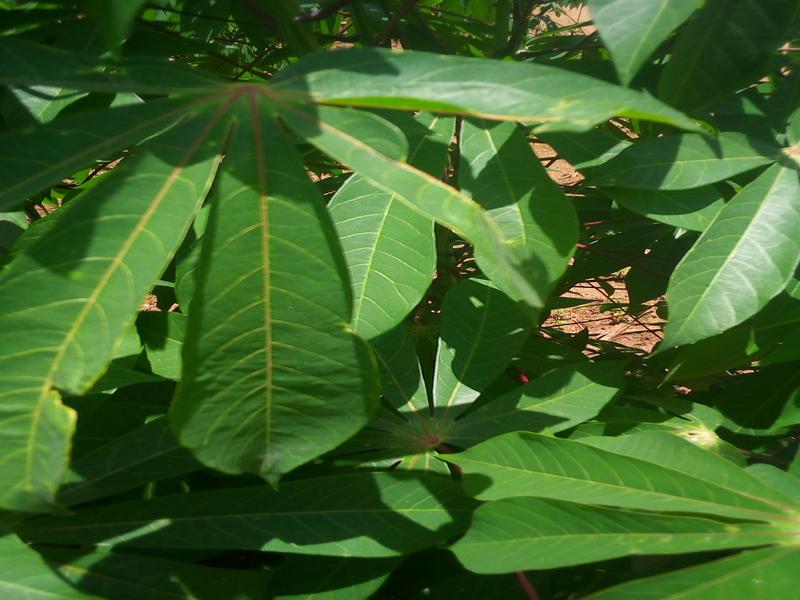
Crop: cassava
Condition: healthy